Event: Nepal Earthquake
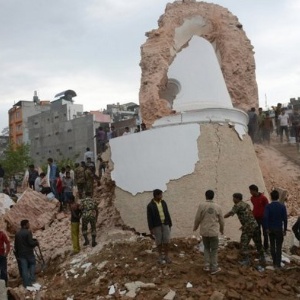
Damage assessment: damage